Old Town Hall, Westbury

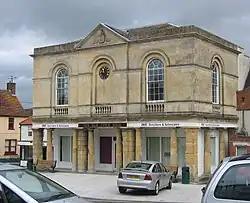

The Old Town Hall is a municipal building in the Market Place in Westbury, Wiltshire, England. The structure, which was used as the local market hall and as a courtroom, is a Grade II* listed building.